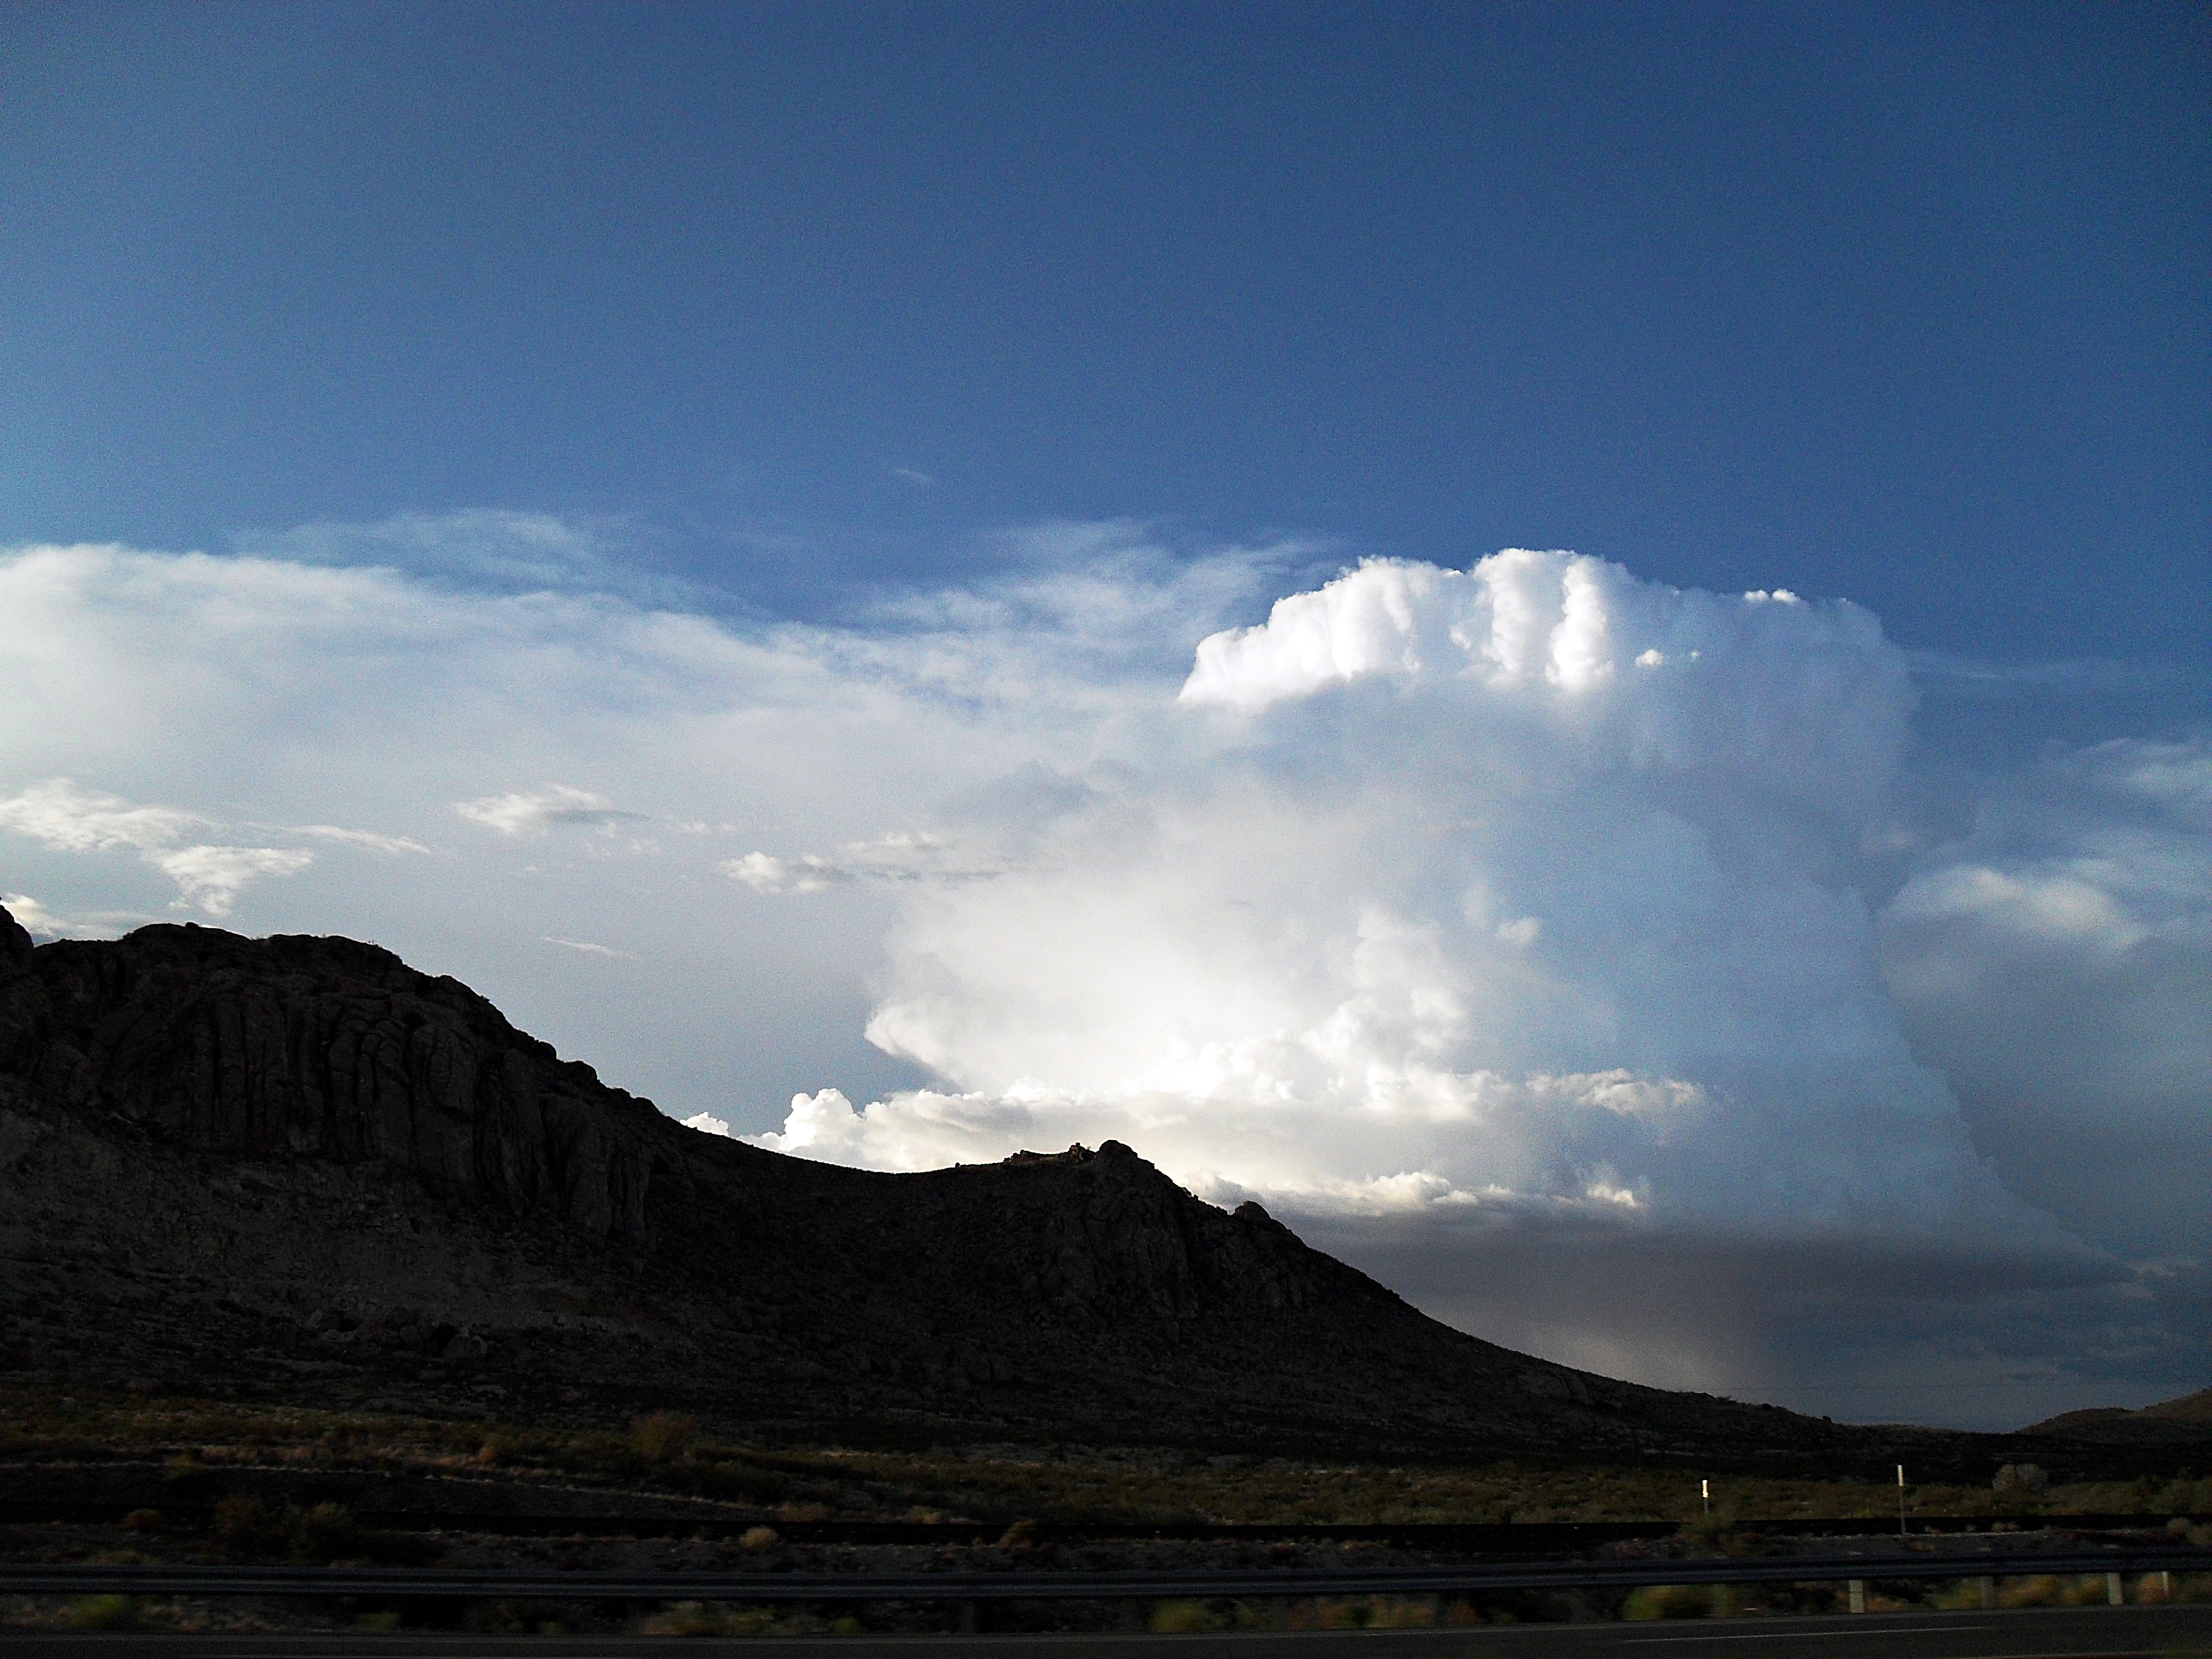
new mexico, usa, road, freeway, storm, cloud, sky, mountainous landforms, mountain, highland, blue, cumulus, natural landscape, mountain range, wilderness, hill, atmosphere, fell, horizon, ecoregion, landscape, sunlight, meteorological phenomenon, ridge, valley, plain, national park, massif, grassland